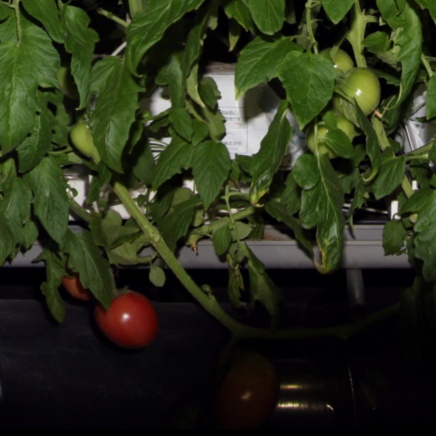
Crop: tomato